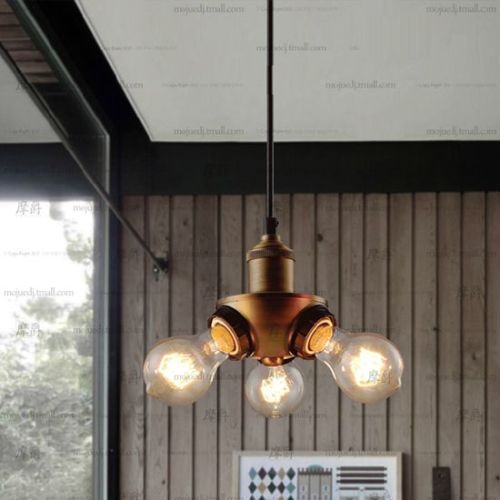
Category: lamp